Bourglinster Castle

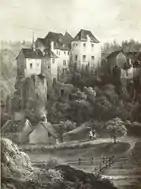
Bourglinster Castle, drawing by Nicolas Liez (1834)

The castle is first mentioned in 1098 as belonging to St Symeon of Trier. At the time it had a residential keep, a chapel and a wall. During the second half of the 14th century, the chapel was extended and a tower was added on the northern side. The lower castle with a moat and two defensive towers was built in the 15th century. Both the lower and upper castle were partly destroyed during the 16th century wars (1542–1544) but were soon repaired and a Renaissance wing was added (1548).